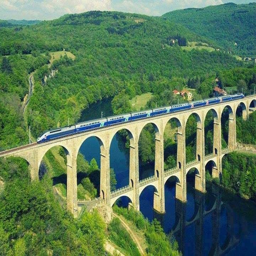
a beautiful photo of - level stone bridge between hills over river that flows